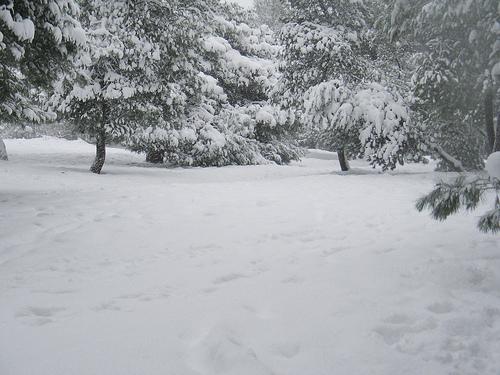
Weather: snow or frosty